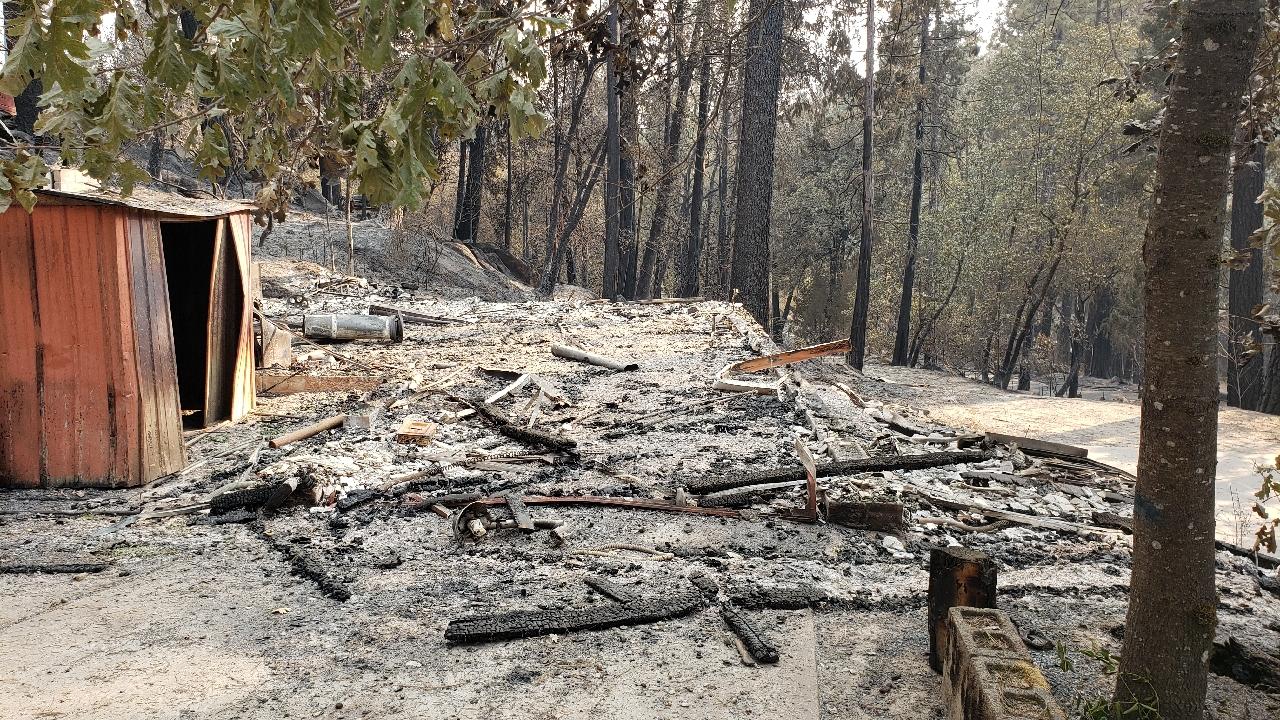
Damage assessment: destroyed